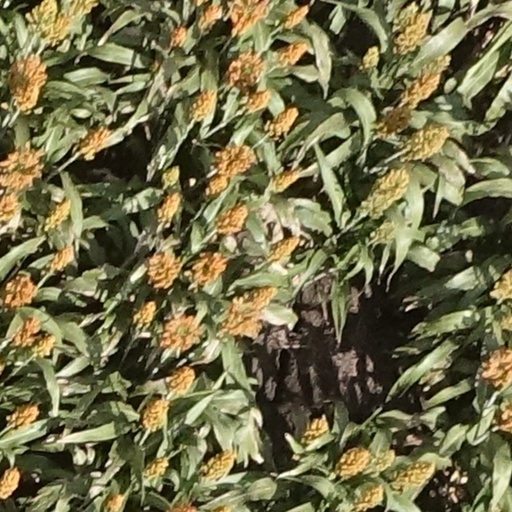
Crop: sorghum